Babylon 5: The Lost Tales

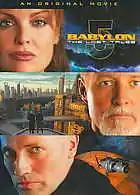
DVD cover image from "The Lost Tales – Voices in the Dark"

Babylon 5: The Lost Tales was intended to be an anthology show set in the "Babylon 5" universe. It was announced by J. Michael Straczynski, creator of "Babylon 5", at San Diego Comic-Con in July 2006. Straczynski has described the stories as ideas he had for the "Babylon 5" television series but never had the time to produce. Only one installment, titled Voices in the Dark, was produced before the project was shelved.